Dominic Tang

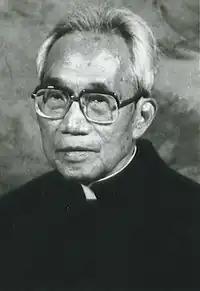

Dominic Tang Yee-ming (May 13, 1908 – June 27, 1995) was a Chinese Jesuit priest. Appointed Bishop in 1951 and later archbishop of Canton, he spent twenty-two years in jail for his loyalty to the Catholic Church and died in exile in the United States.